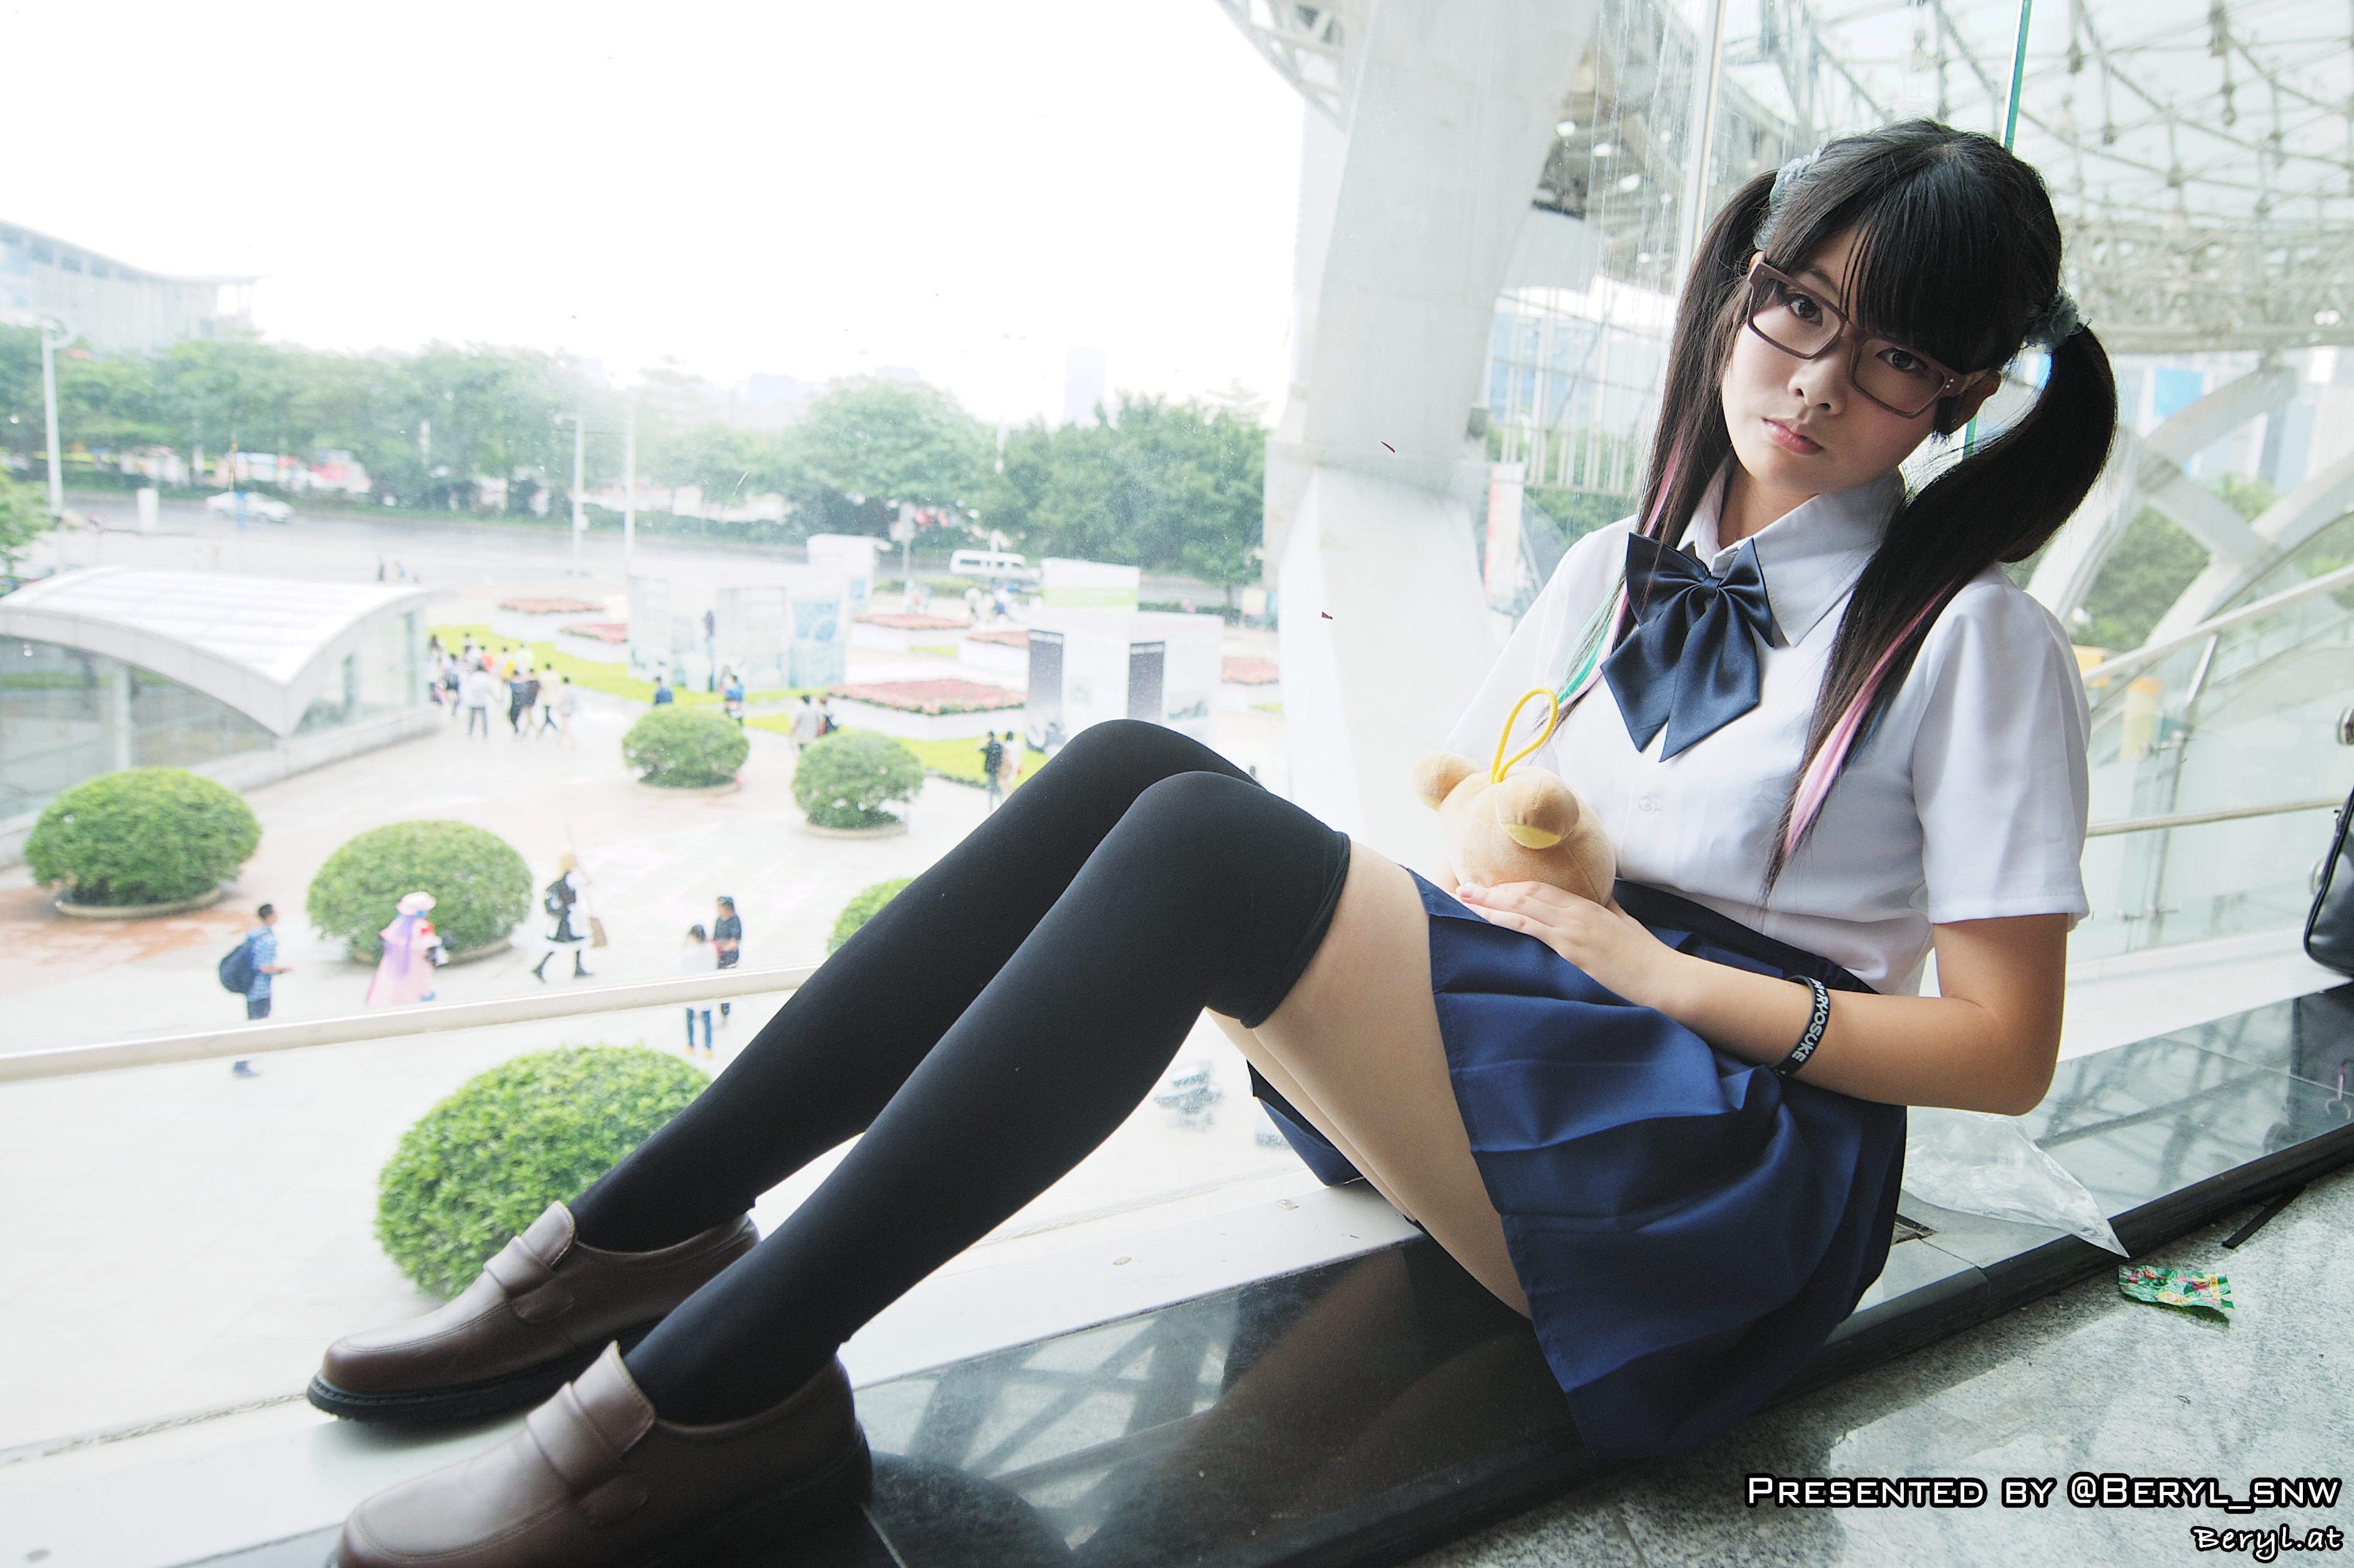
girl, game, cute, leg, clothing, human body, black hair, cosplay, girls, japanese, thigh, costume, games, anime, comic, comiccon, cos, con, abdomen, photo shoot